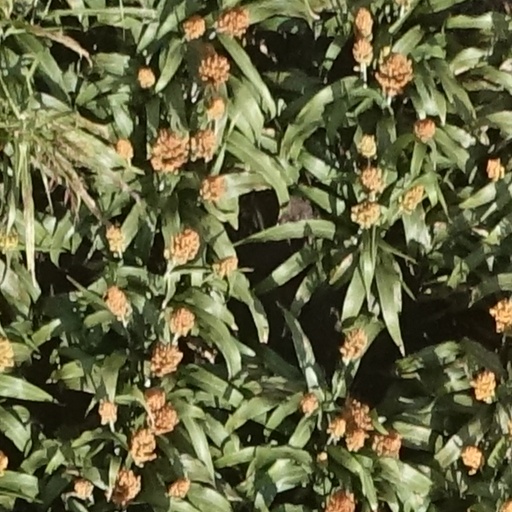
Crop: sorghum